Antisemitic trope

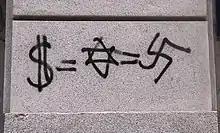
Antisemitic graffiti in Madrid, 2003, equating the Star of David with the dollar and Nazi swastika

With the rise of racist theories in the 19th century, "[a]nother old anti-Semitic canard served to underline the putative 'femininity' of the Jewish race. Like women, Jews lacked an 'essence. In "Genocide and Gross Human Rights Violations", Kurt Jonassohn and Karin S. Björnson wrote: